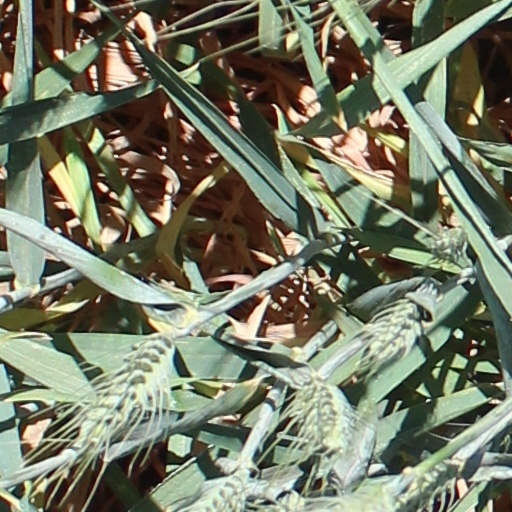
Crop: wheat